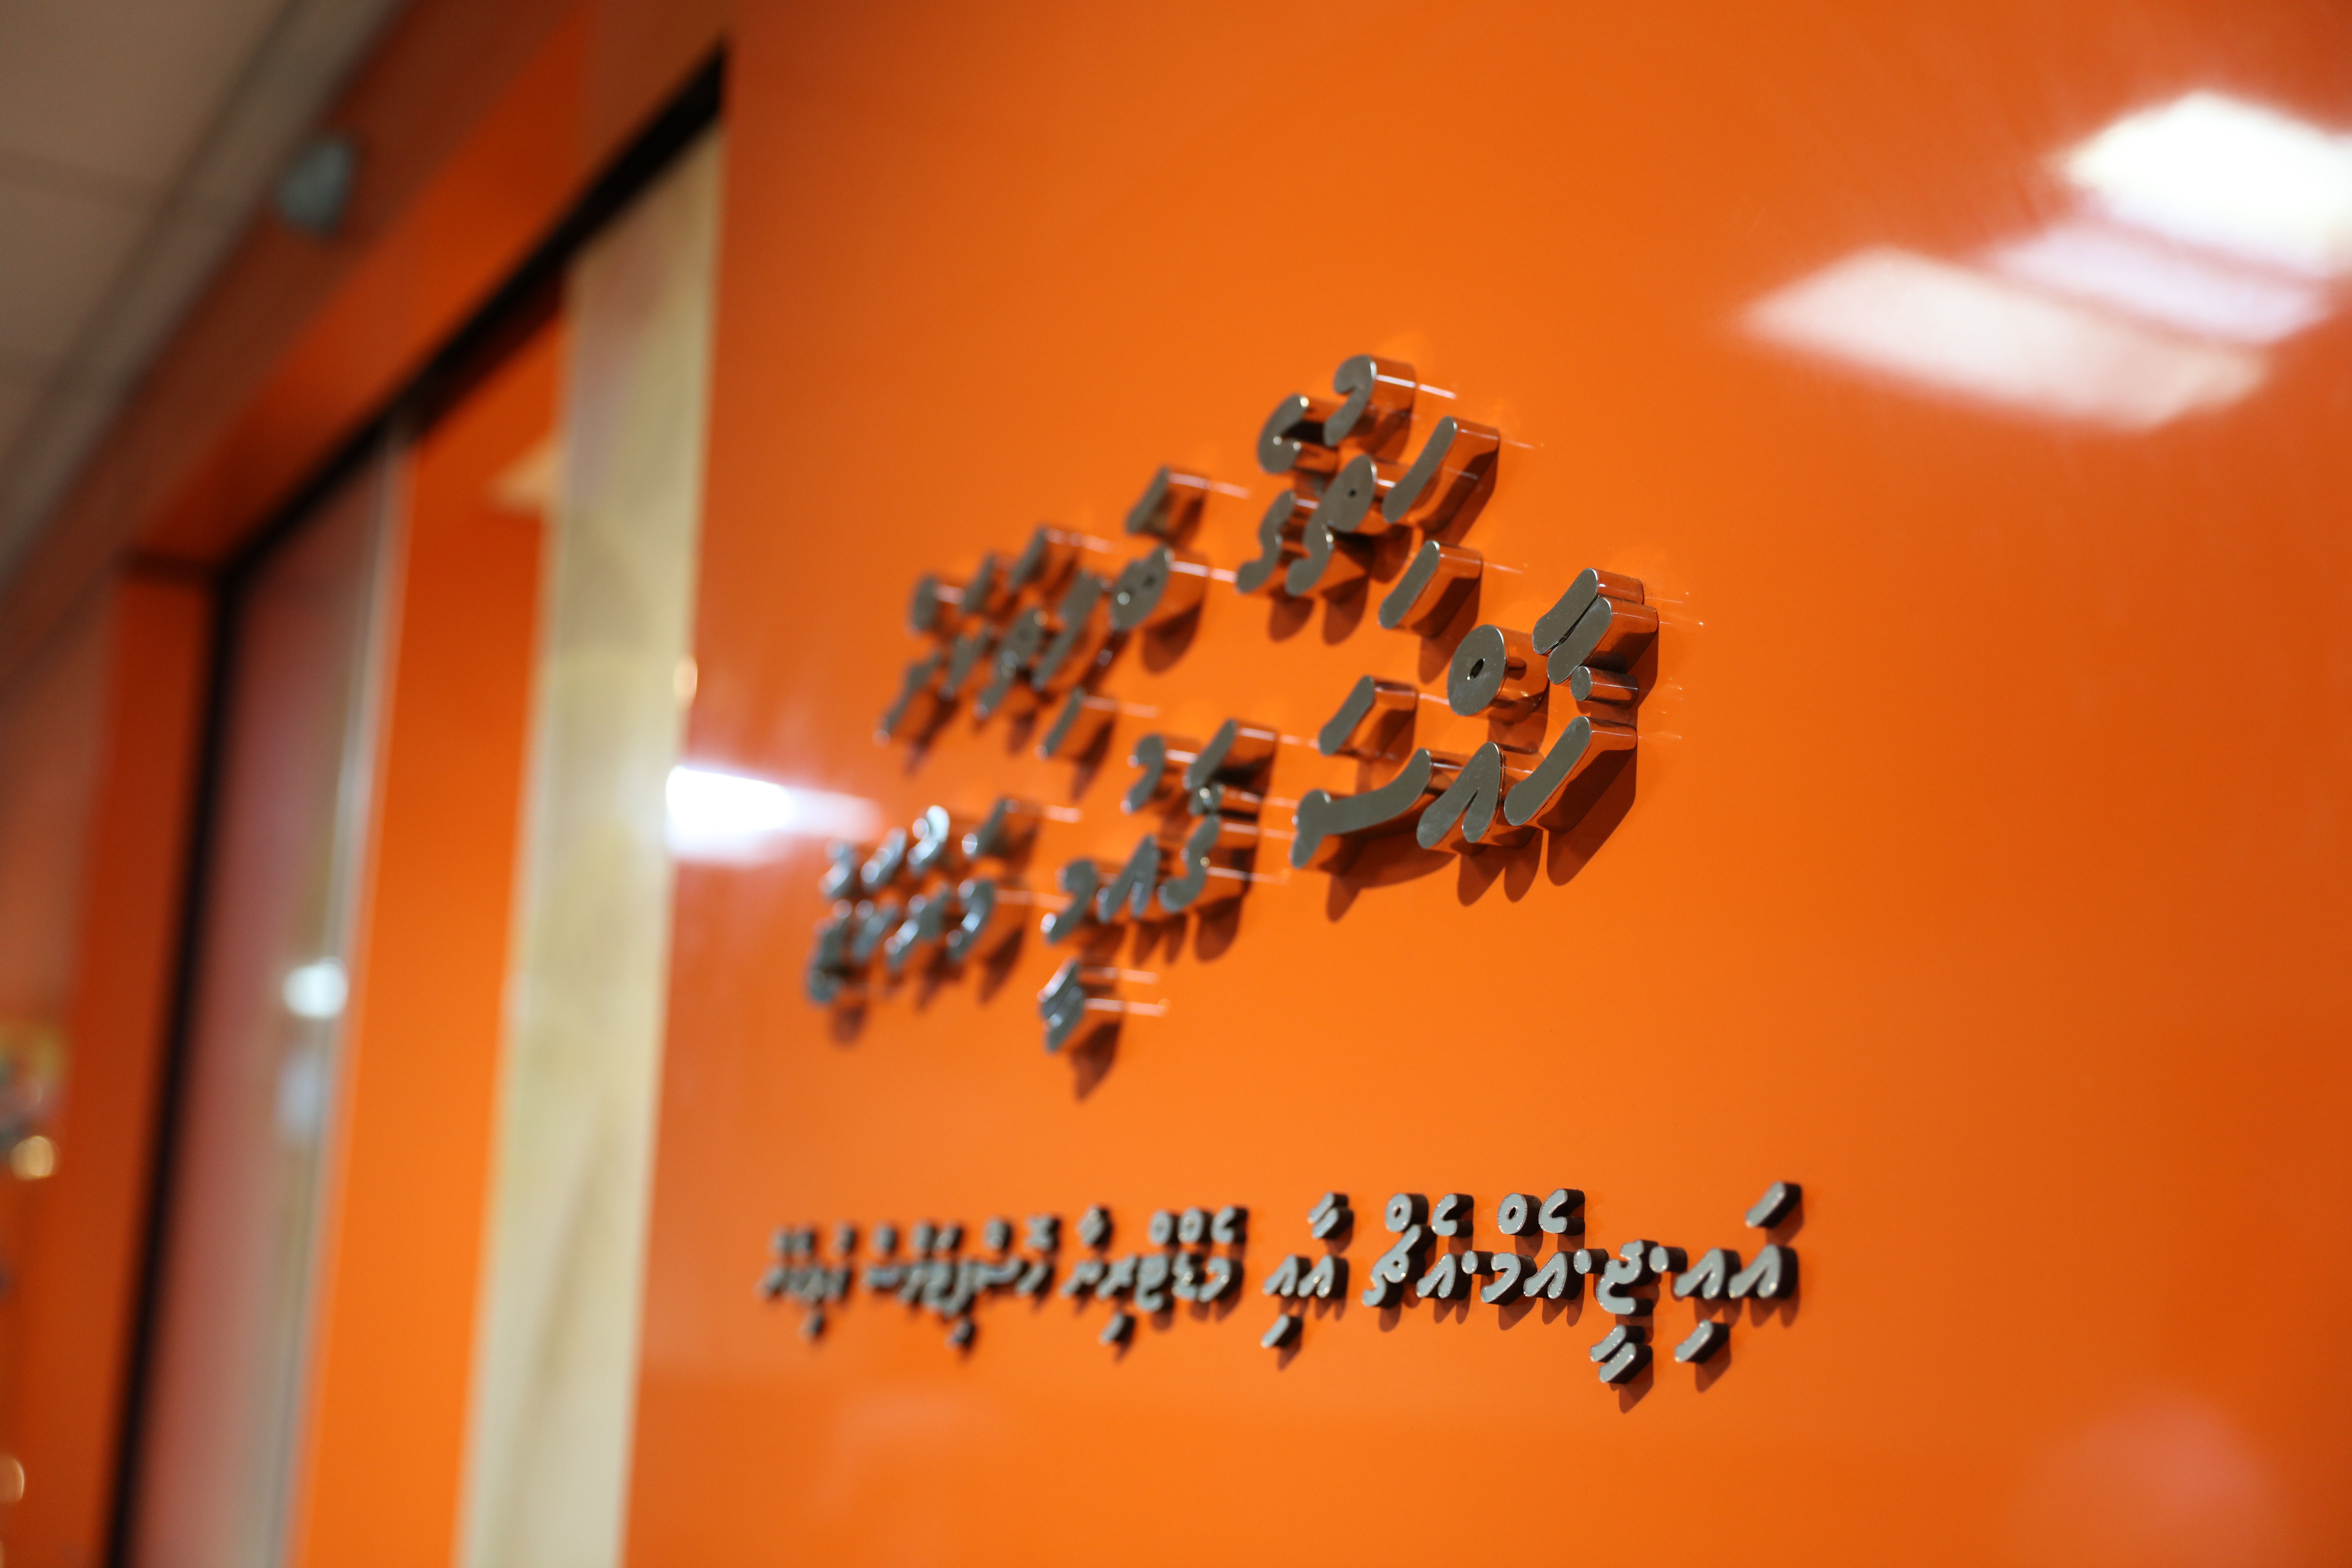
red, color, yellow, design, shape, macro photography